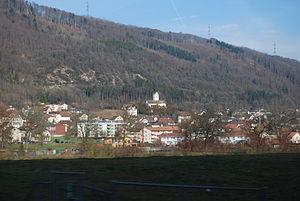
Perles, appelée Pieterlen en allemand, est une commune suisse du canton de Berne, située dans l'arrondissement administratif de Bienne.